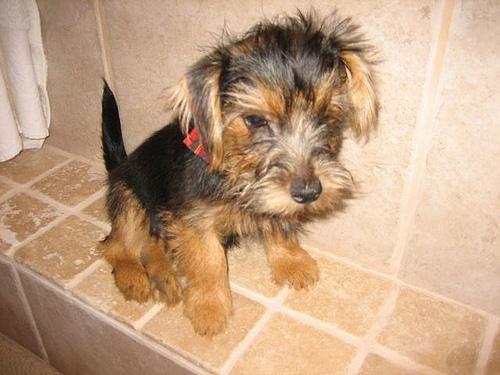
Norfolk_terrier